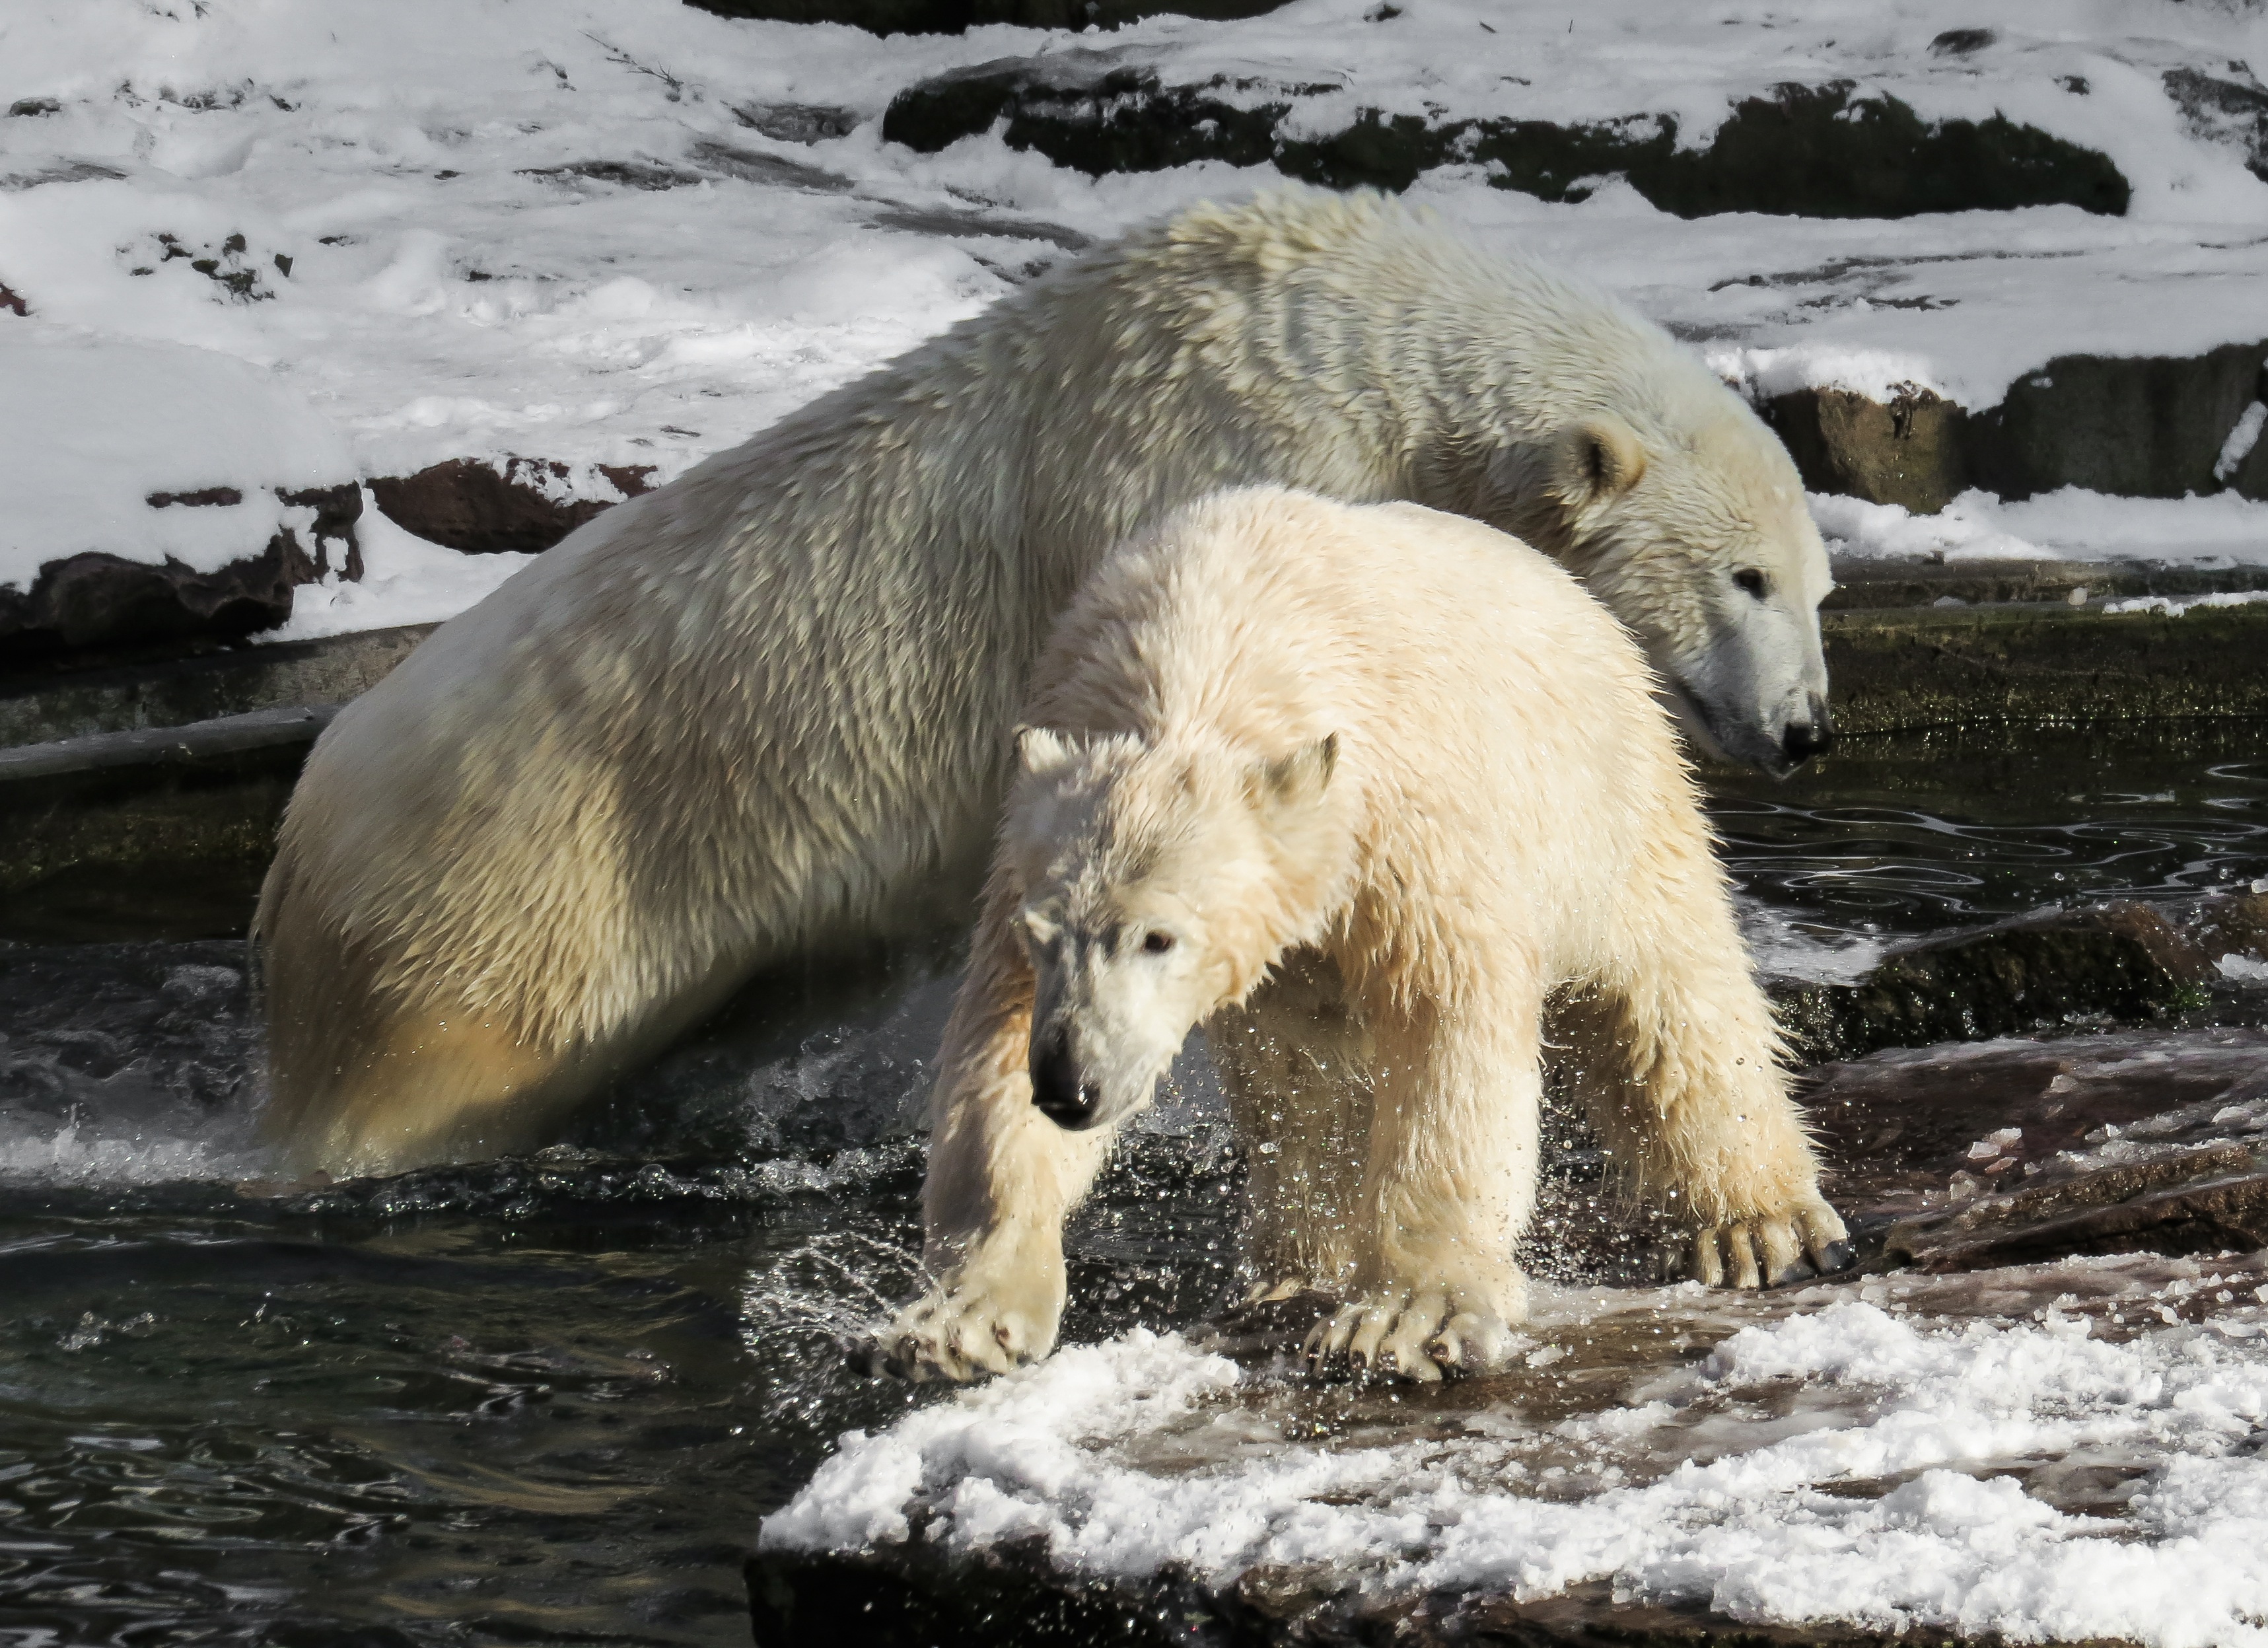
snow, winter, play, bear, wildlife, zoo, fur, young, mammal, predator, arctic, fauna, polar bear, brown bear, vertebrate, nuremberg, tiergarten, dangerous, young animal, grizzly bear